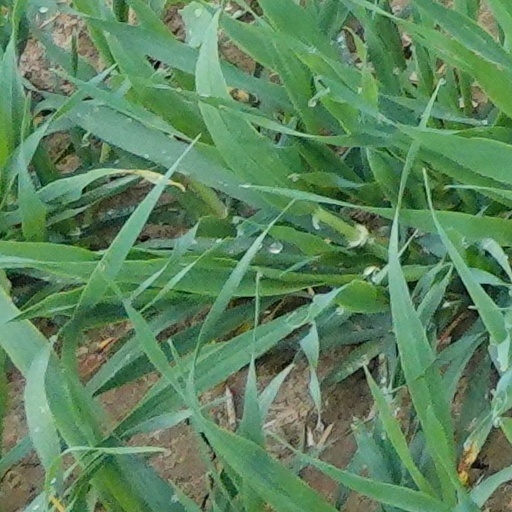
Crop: wheat